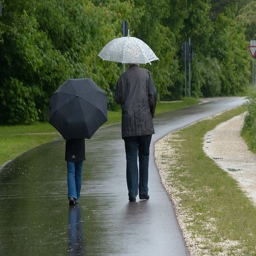
a walk in the rain